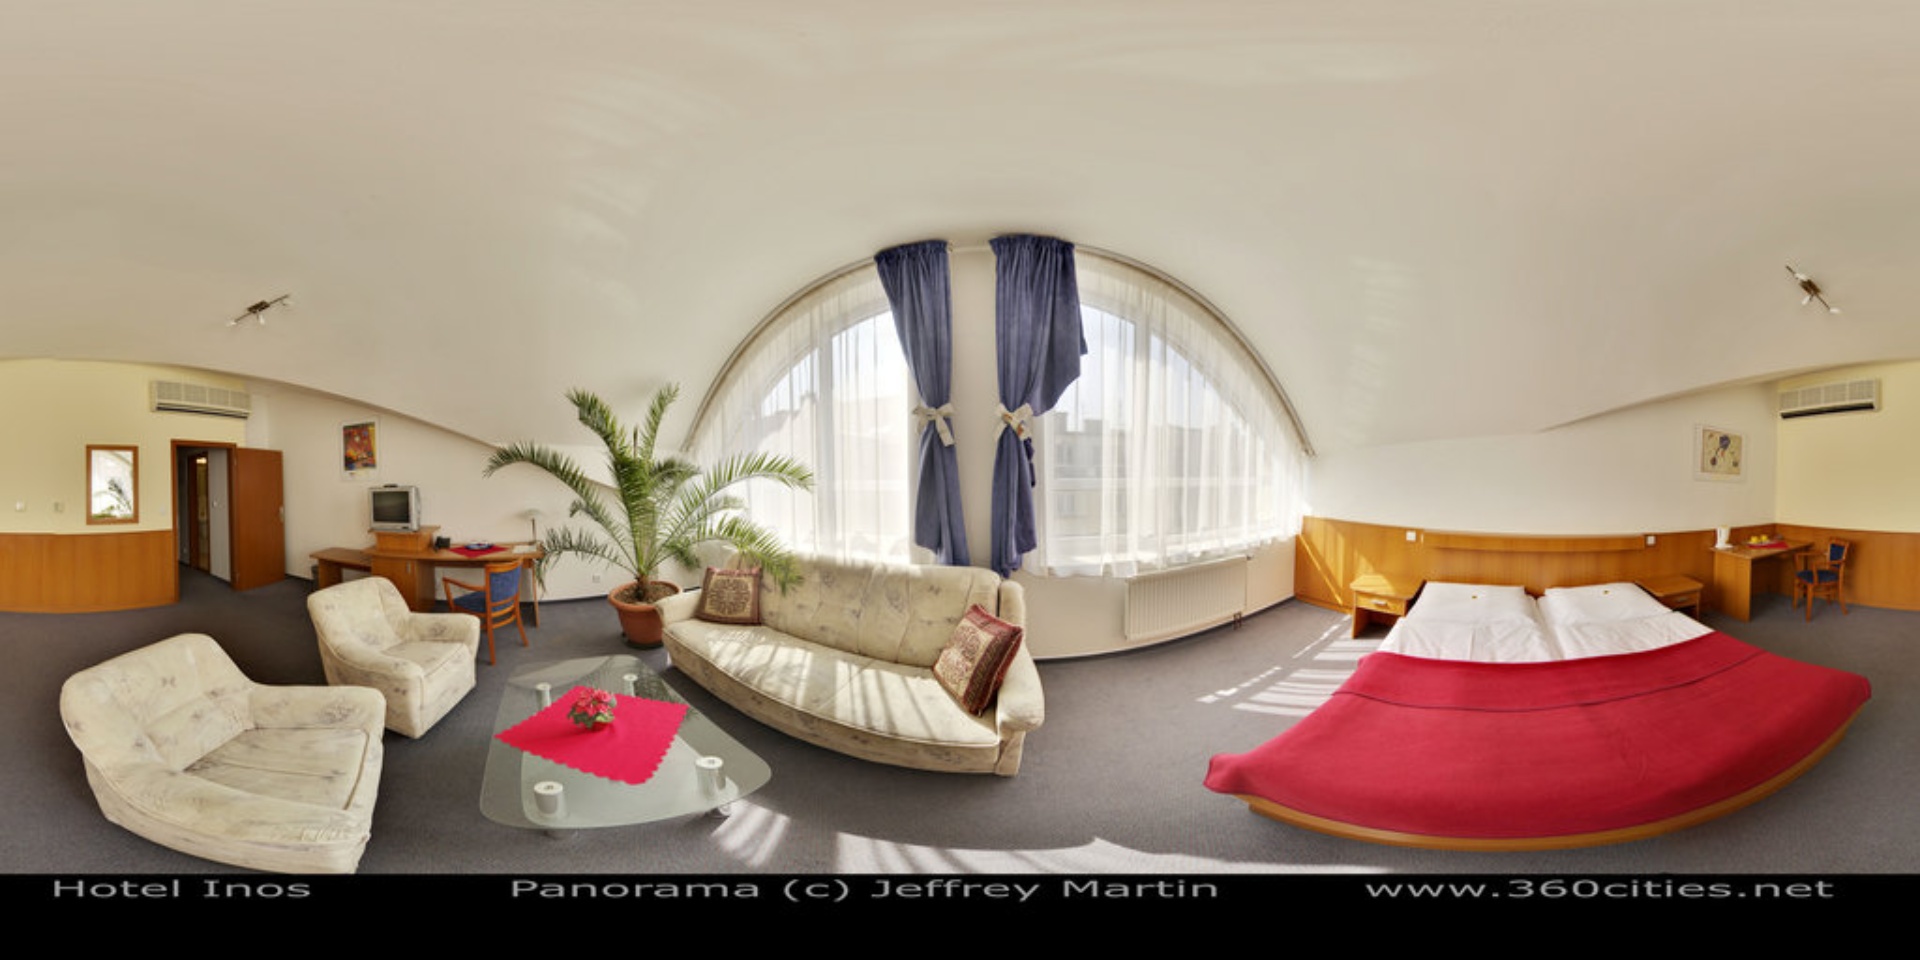
Referred object: the large potted palm plant next to the couch

Referred object: the red bedspread

Referred object: Turn slightly left to see the potted palm next to the desk